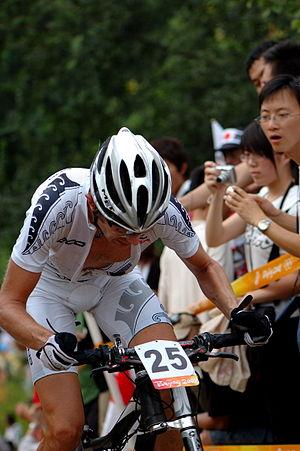
Kashi Leuchs, né le 30 juin 1978 à Dunedin, est un coureur cycliste néo-zélandais en VTT cross-country. Il représente la Nouvelle-Zélande pour l'épreuve de VTT cross-country aux jeux olympiques 2000, 2004 et 2008.